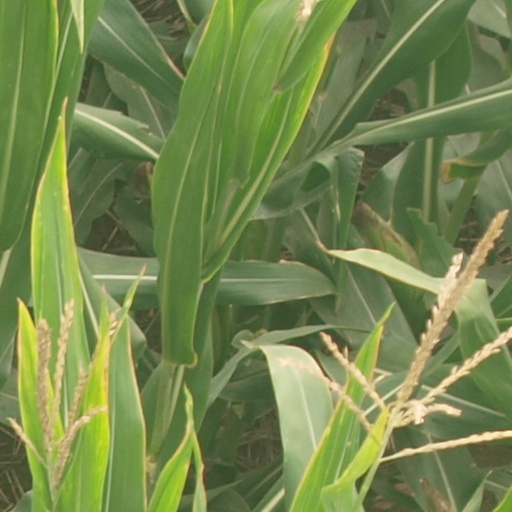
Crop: maize; corn